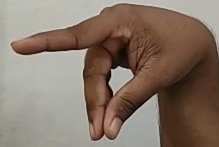
ASL sign: P